The Life (Fifth Harmony song)

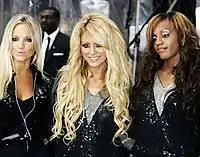
"The Life" was compared to the earlier works of Danity Kane.

Upon its release, "The Life" was met with positive reviews from music critics. Joey Nolfi of "Entertainment Weekly" called the song a "summer banger", noting its use of "upbeat, danceable production, with a tropically-tinged drop building to a purely-pop chorus." Madeline Roth of MTV, called the song, "a summer anthem in the making", and noted the song's themes of "self-care" and "the importance of living stress-free". Writing for "Vulture", Dee Lockett thought "The Life" generates a feeling as if one is "floating on a summer breeze." Lockett continues his review by acknowledging the success of Fifth Harmony's life, saying it is their "God-given right of any young girl group" to live the way they want to live. Lewis Corner and Amy Davidson from British entertainment website "Digital Spy", listed the song at number one on their top 10 playlist songs, calling it an "urban bop with an earworm refrain". They also labelled it a "sunny pop number" referring to the summer atmosphere the song has.